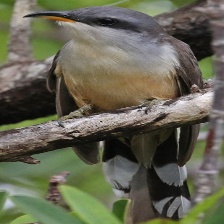
Species: MANGROVE CUCKOO
Scientific name: COCCYZUS MINOR